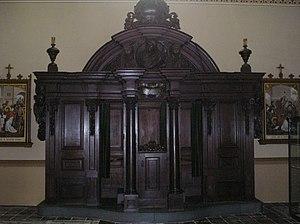
Pierre van Stern est un carme déchaux d'origine hollandaise, actif dans les Pays-Bas méridionaux sous le nom d'Hermann de Saint-Norbert, législateur de la congrégation des Maricoles, et auteur d'ouvrages portant sur le perfectionnement spirituel et moral.